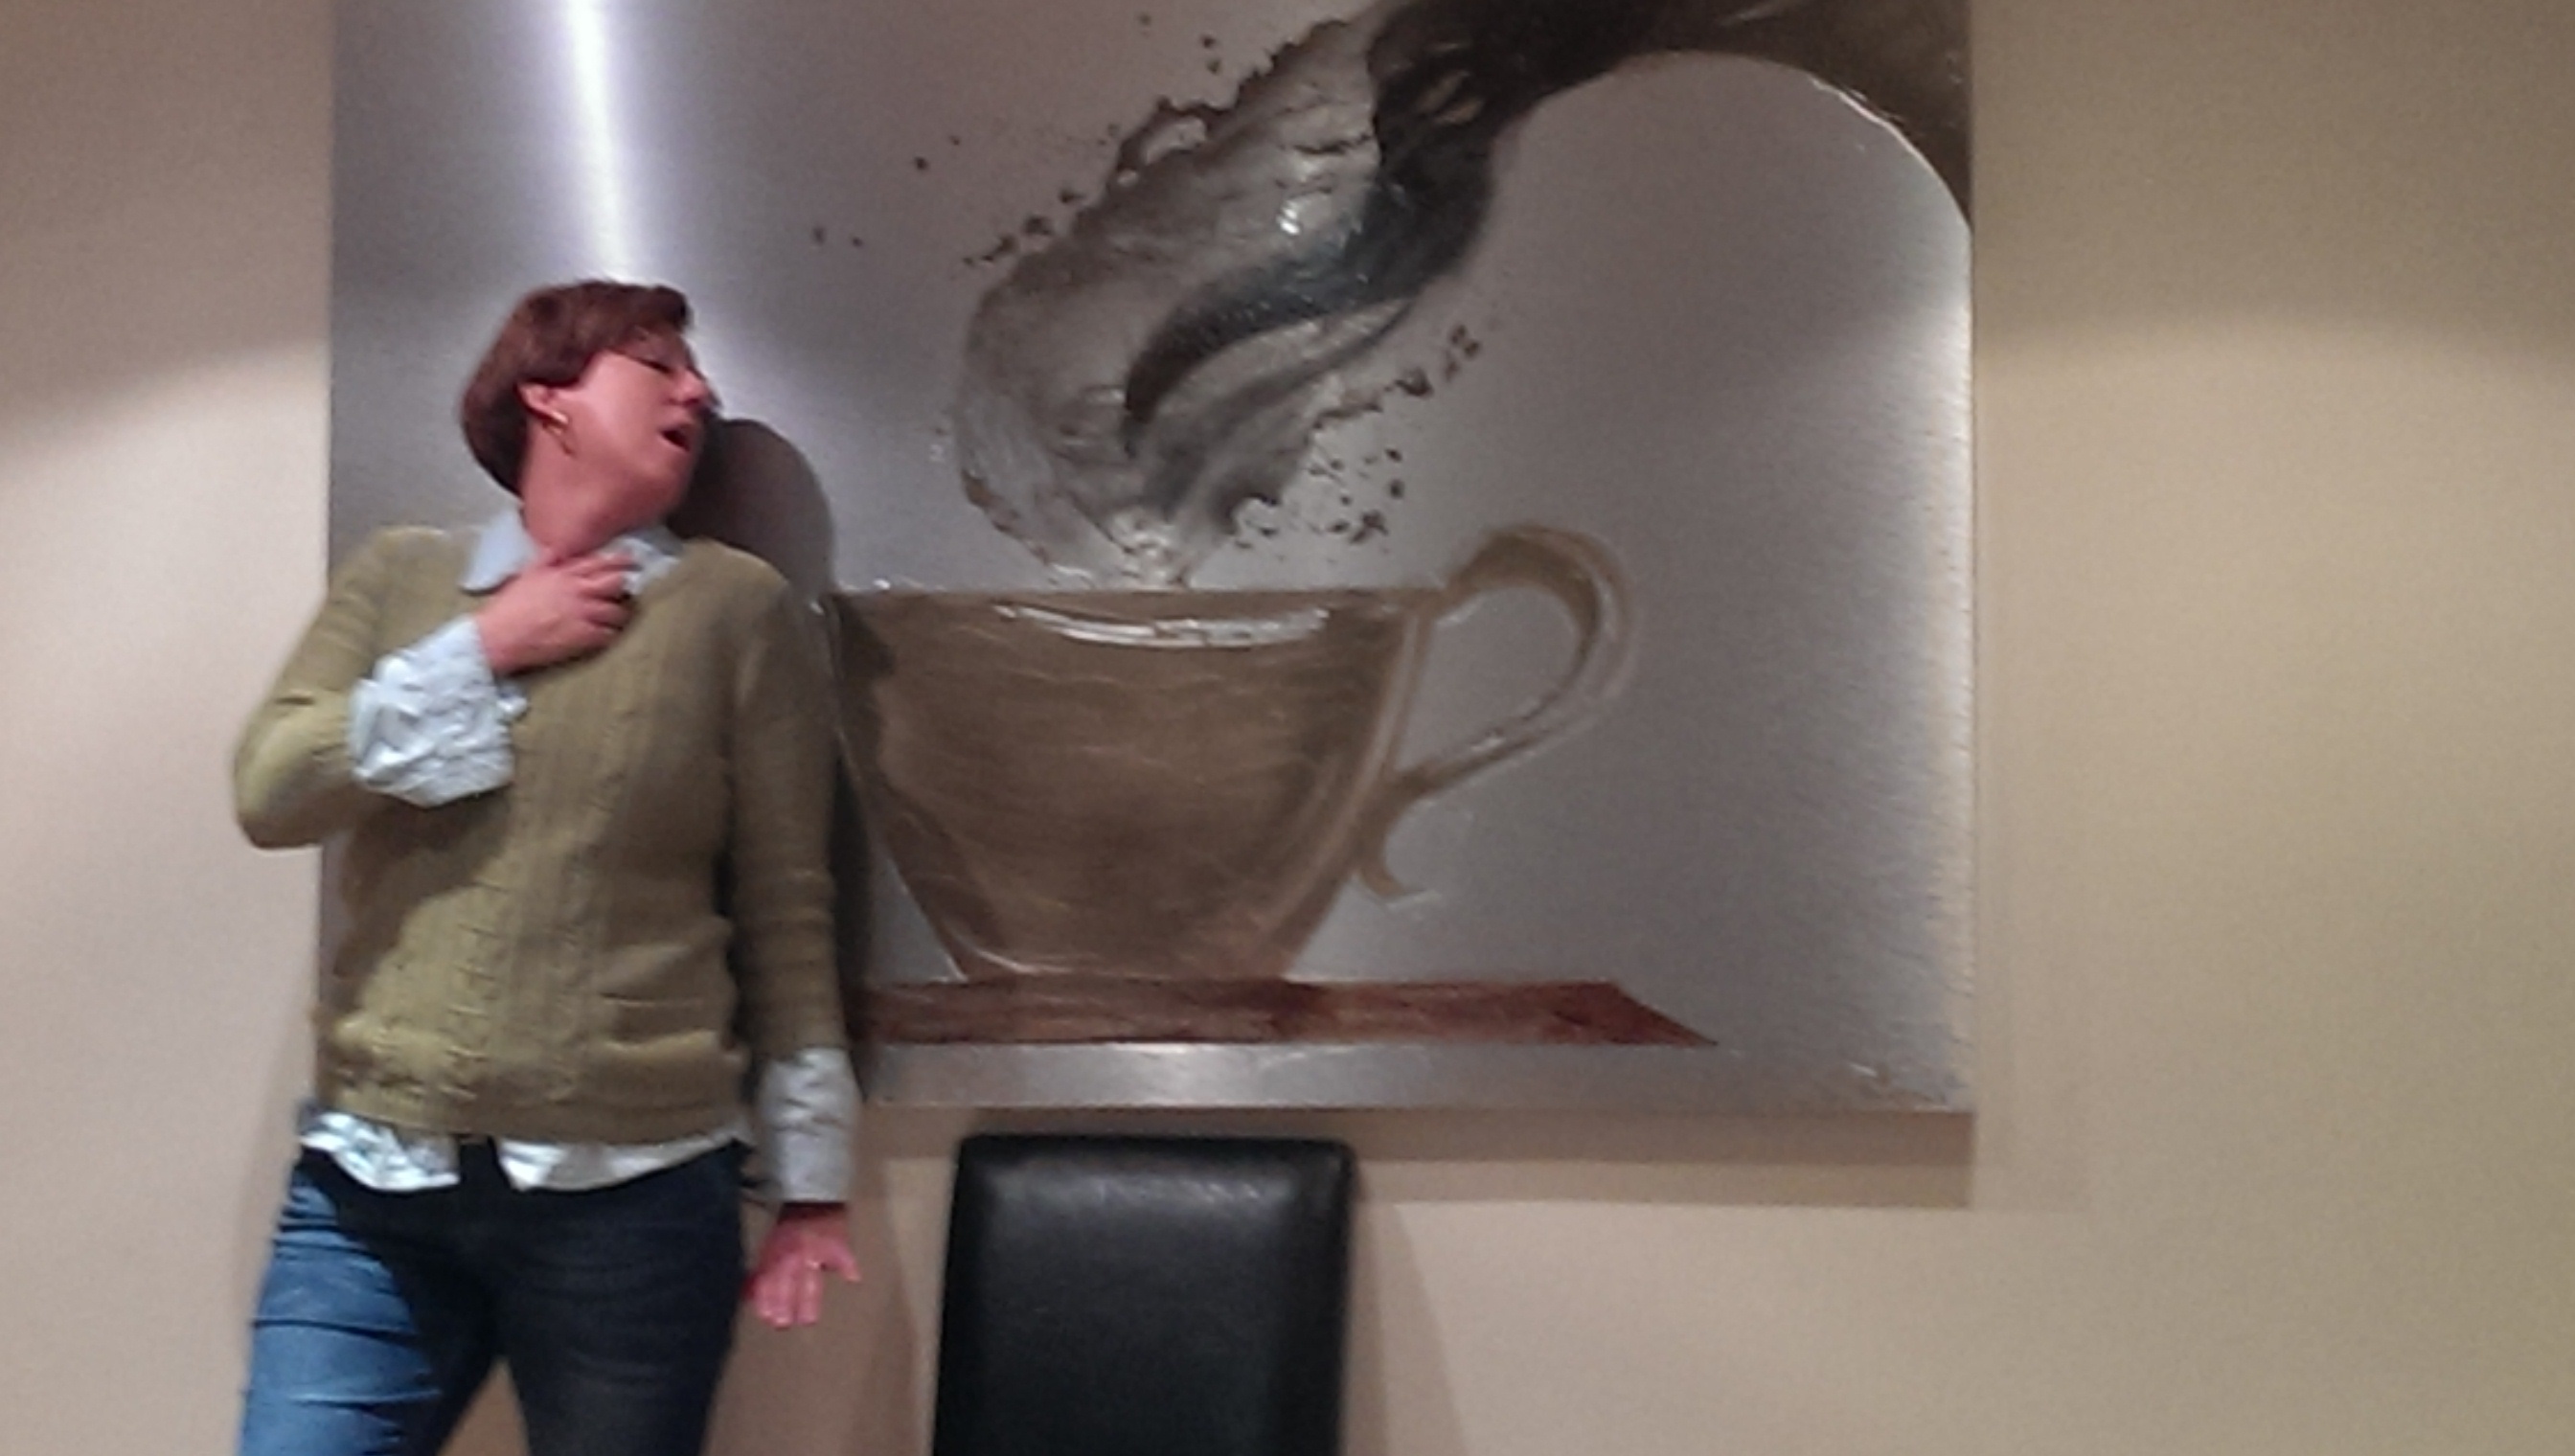
art, image